List of 2016 Summer Olympics medal winners

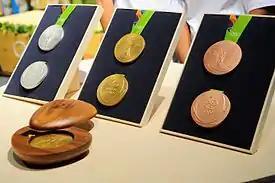
Representative set of the Olympic medals presented

The 2016 Summer Olympics, officially known as the Games of the XXXI Olympiad, were held in Rio de Janeiro, Brazil, from 5 August 2016 to 21 August 2016.